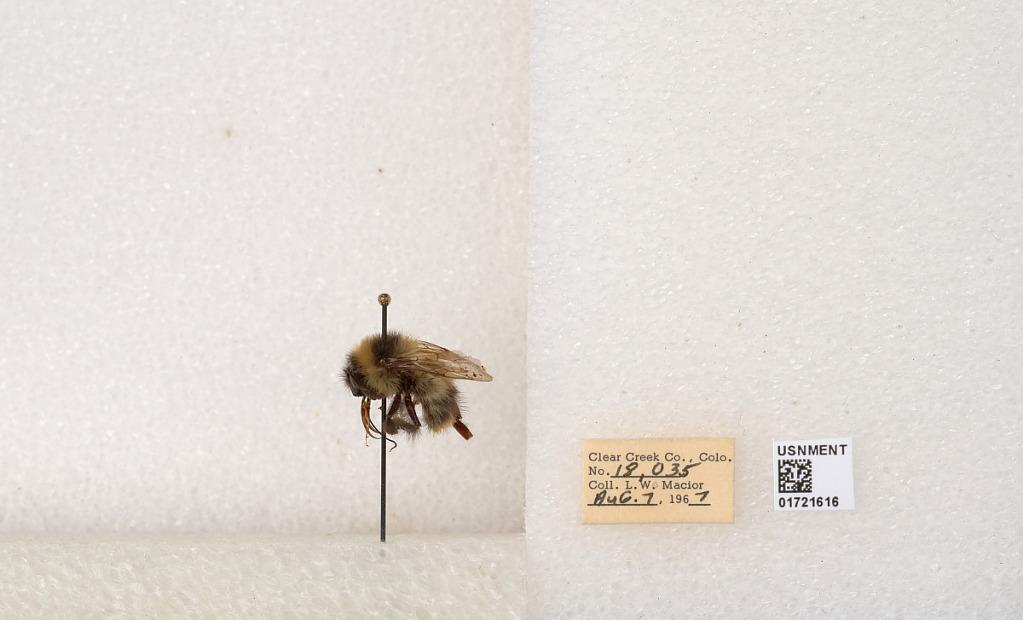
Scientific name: Bombus kirbyellus
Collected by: L. Macior
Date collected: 1967-8-7
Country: United States
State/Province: Colorado
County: Clear Creek
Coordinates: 39.6891, -105.644